27th government of Turkey

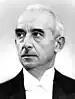
İsmet İnönü

The 27th government of Turkey (25 June 1962 – 25 December 1963) is the second coalition government in the history of Turkey. The prime minister, İsmet İnönü, was the leader of Republican People's Party (CHP) and a former president.